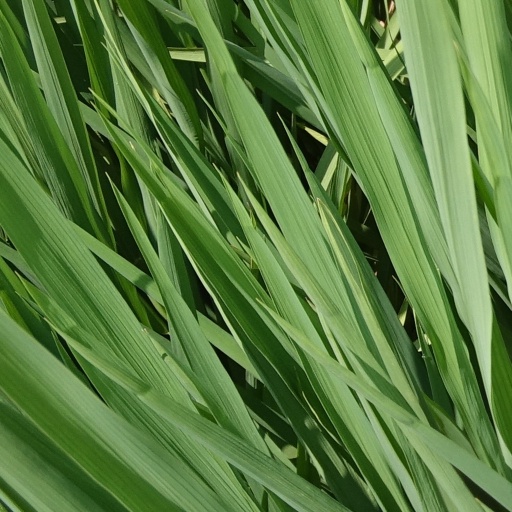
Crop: rice